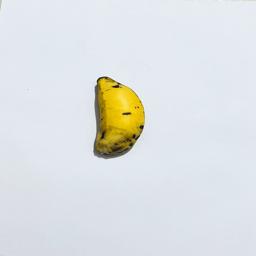
Banana variety: Sabri Kola